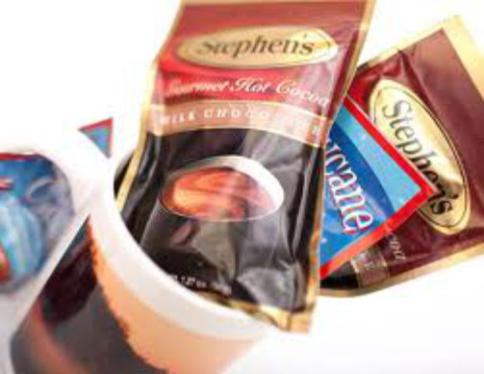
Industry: Food